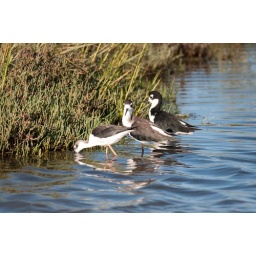
Three black necked stilts stand at the marsh near the duck pond.